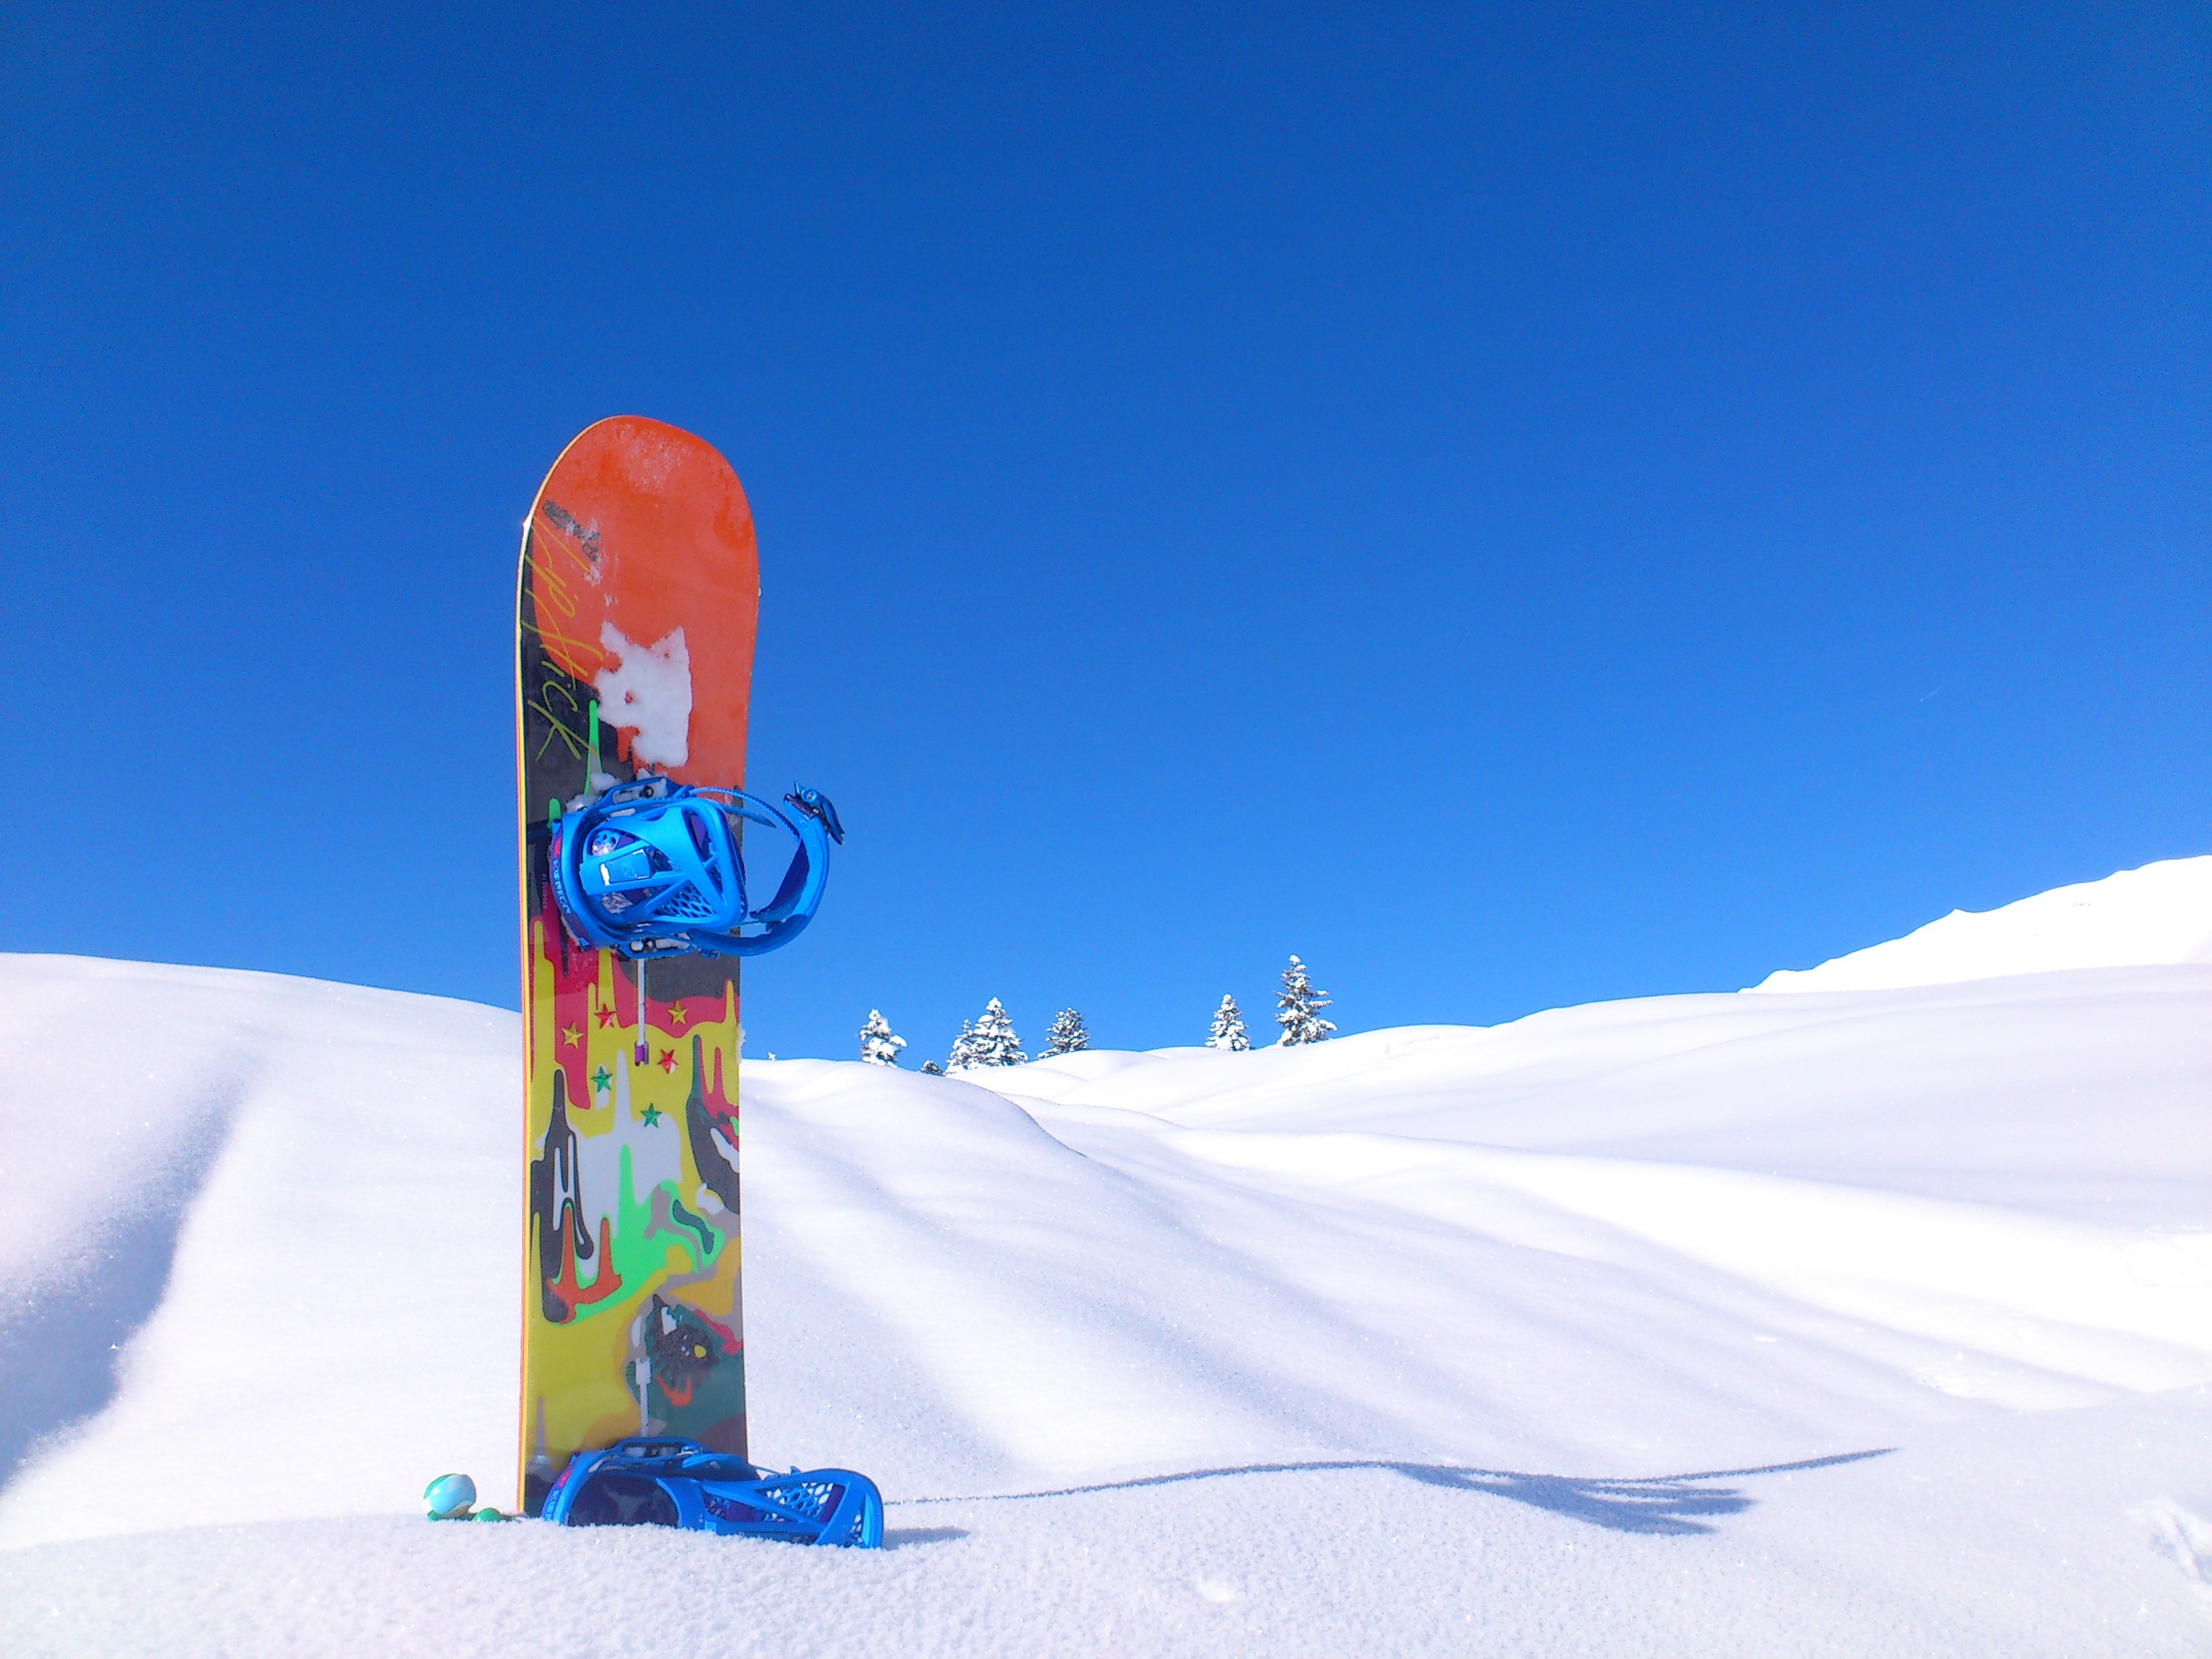
mountain, snow, cold, winter, sky, sun, sport, action, alpine, blue, freedom, snowboard, extreme sport, skiing, season, sports equipment, winter sport, power, sports, resort, mountains, downhill, ski, new zealand, snowboarding, vorarlberg, piste, nice weather, lipstick, freeride, winter sports, dream day, deep snow, burton, freeriding, ski equipment, alpine skiing, afternoon sun, atmosphere of earth, warth, schr cken